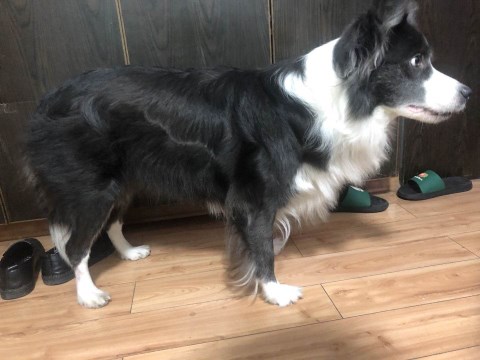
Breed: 2594-n000109-Border_collie